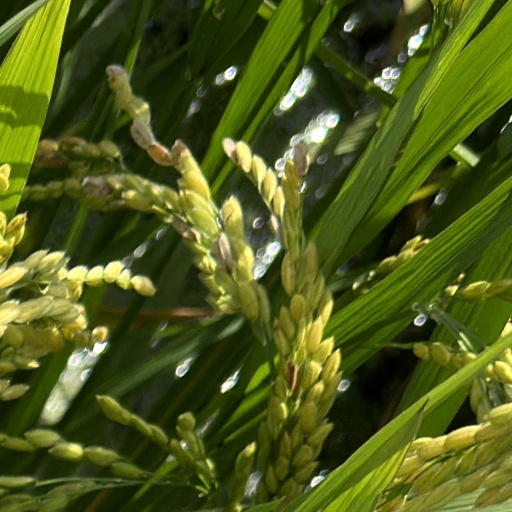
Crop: rice